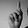
ASL letter: K